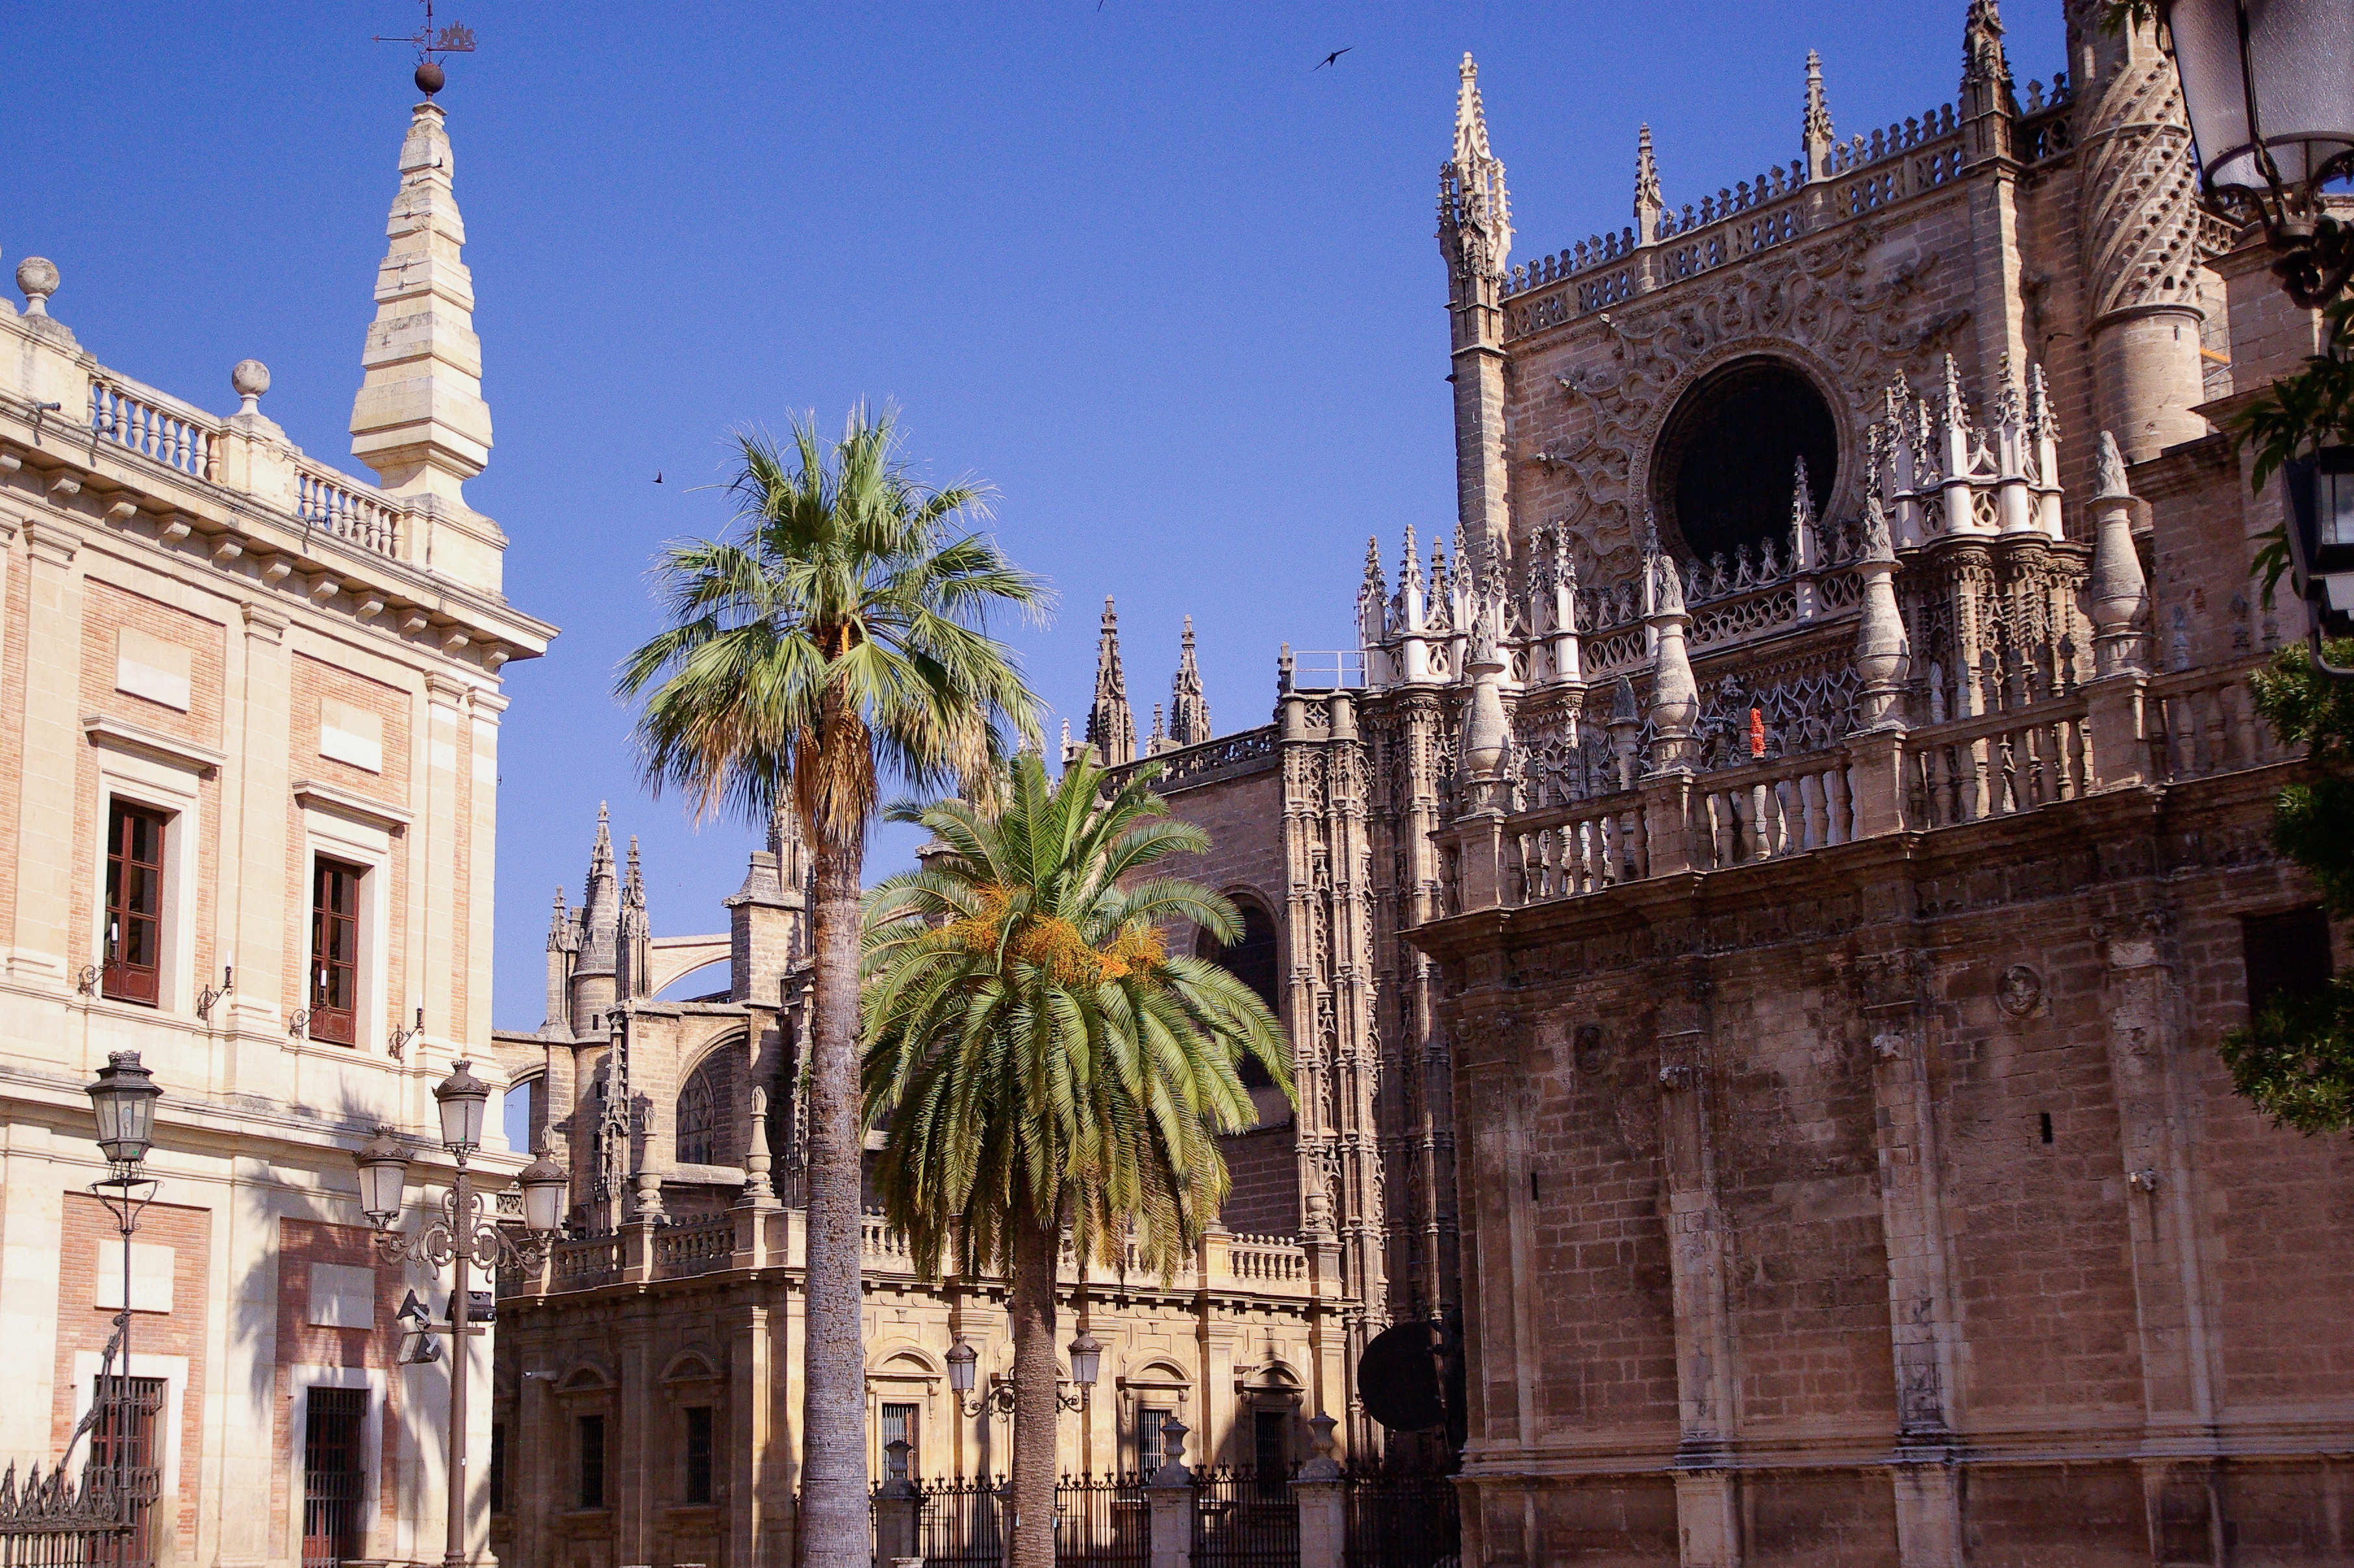
town, building, palace, plaza, landmark, facade, church, cathedral, tourism, gothic, place of worship, spain, seville, andalusia, town square, basilica, gothic architecture, unesco world heritage site, historic site, ancient history